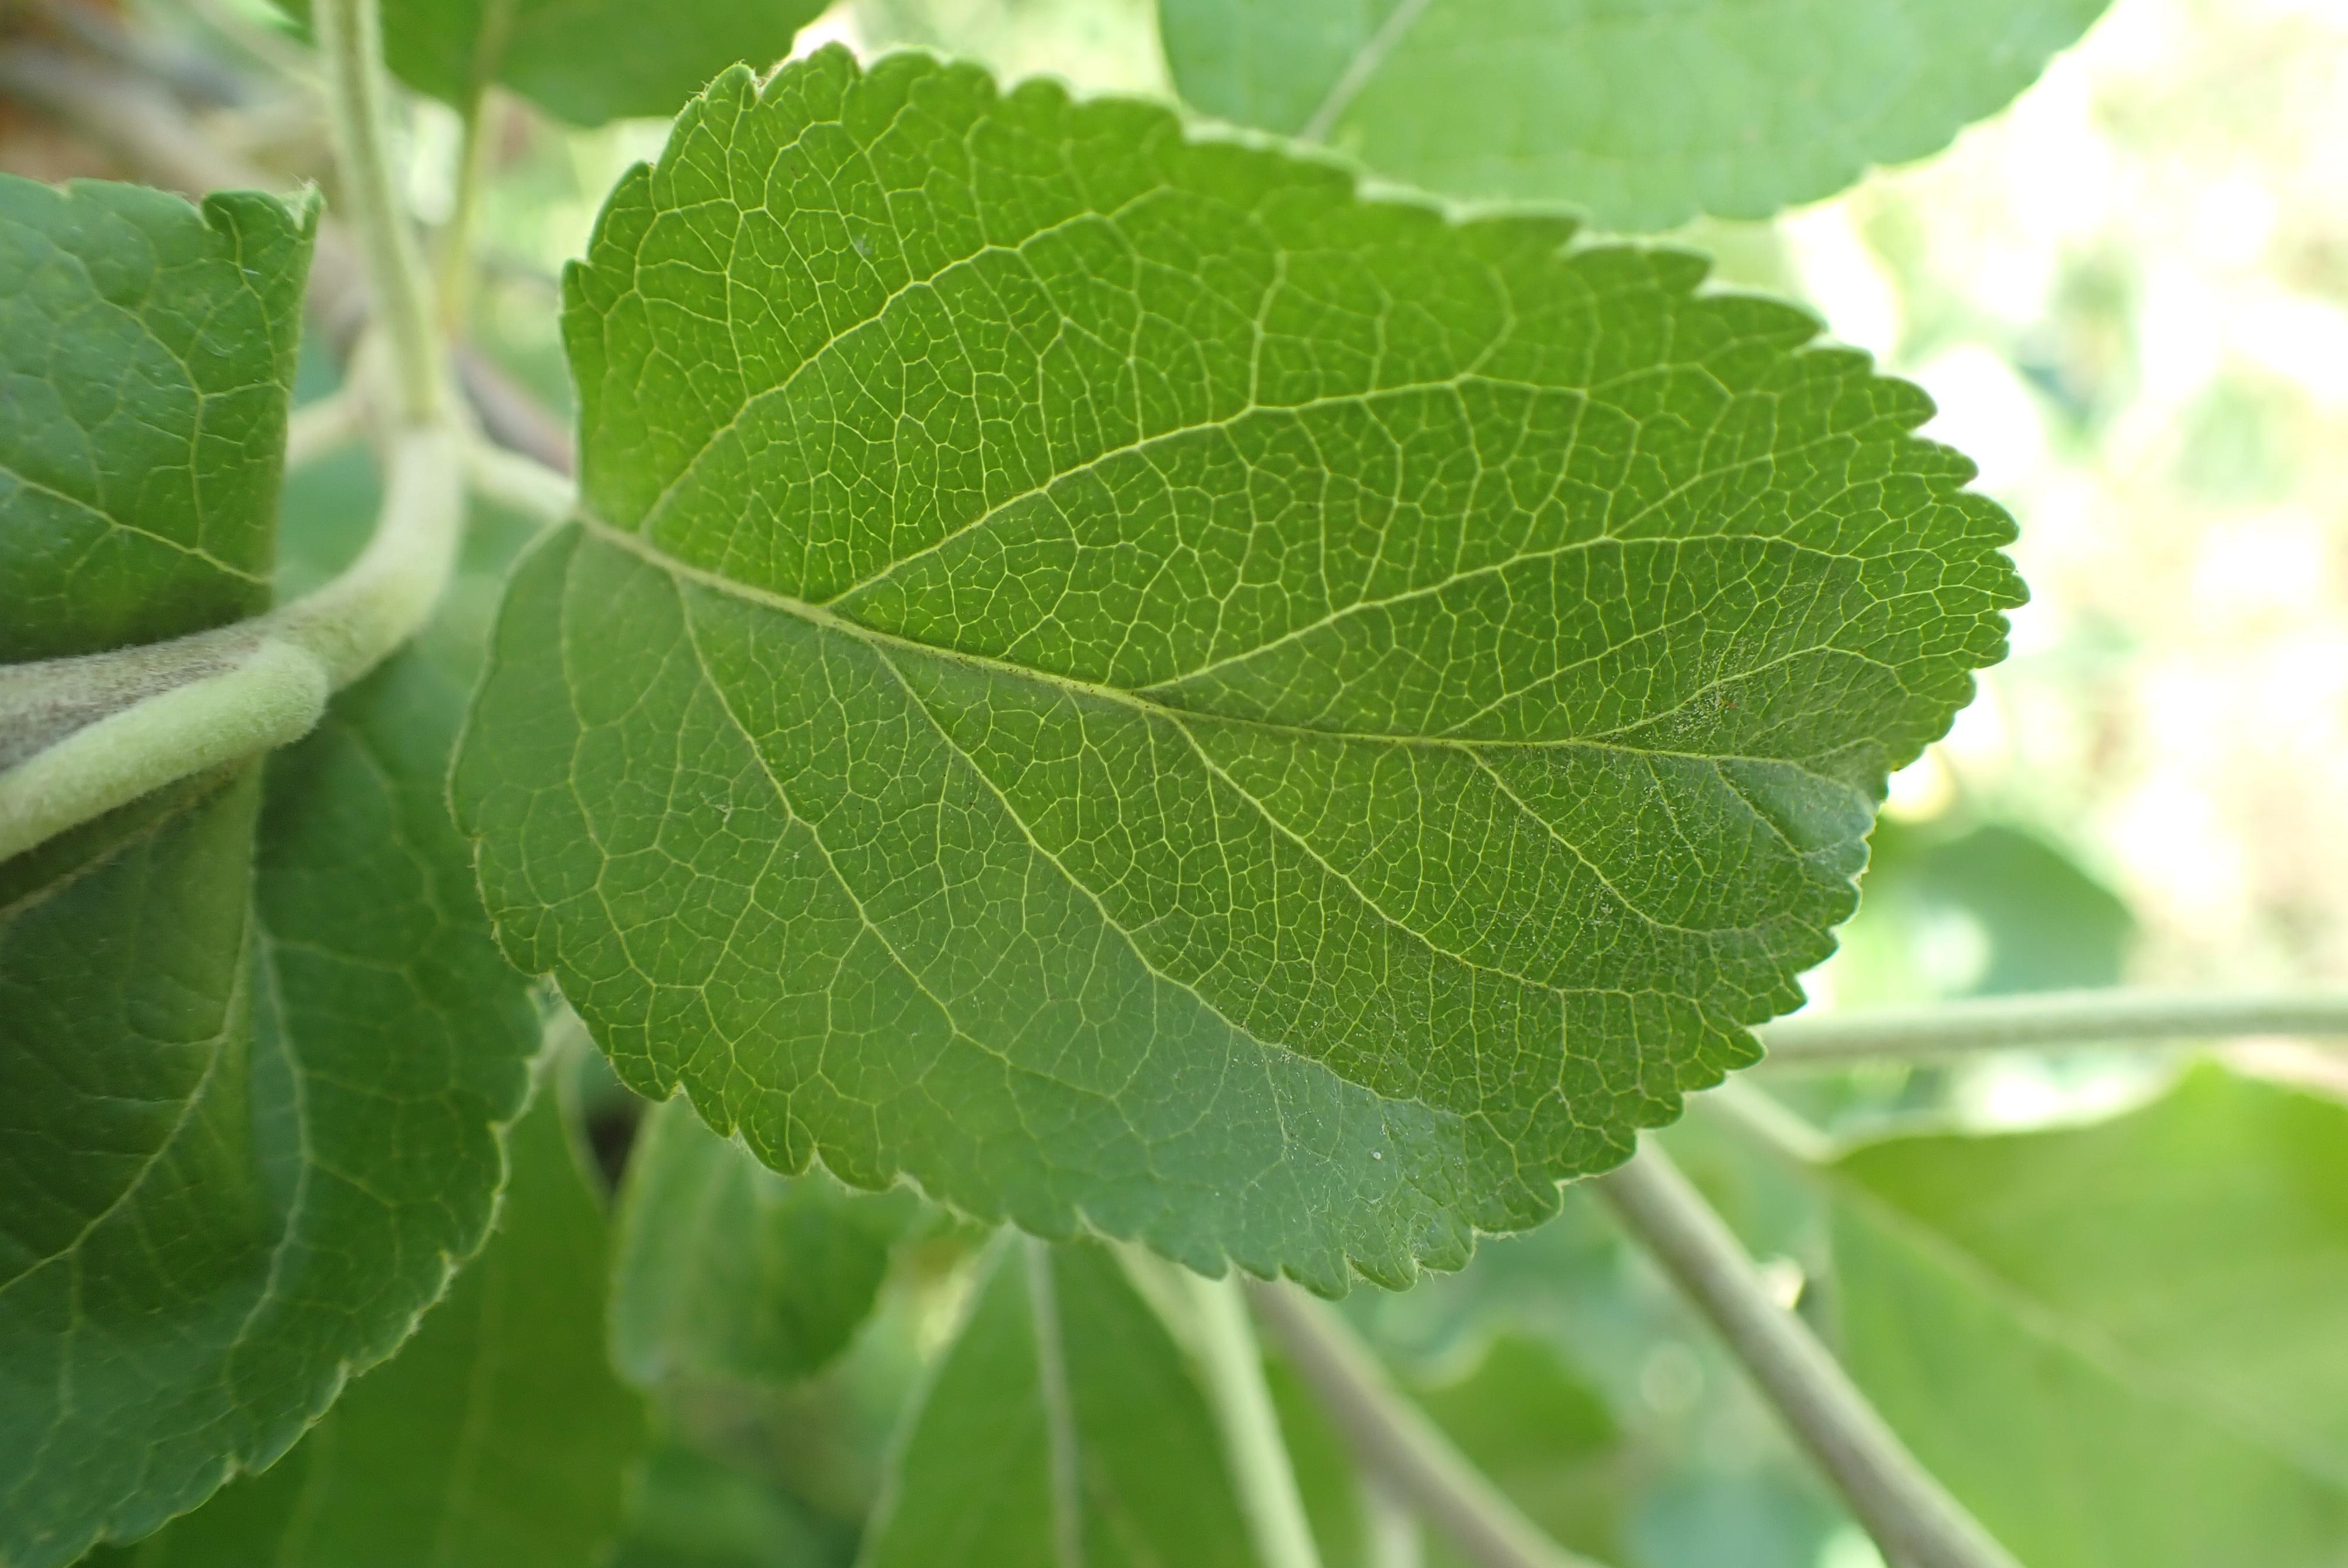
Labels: healthy